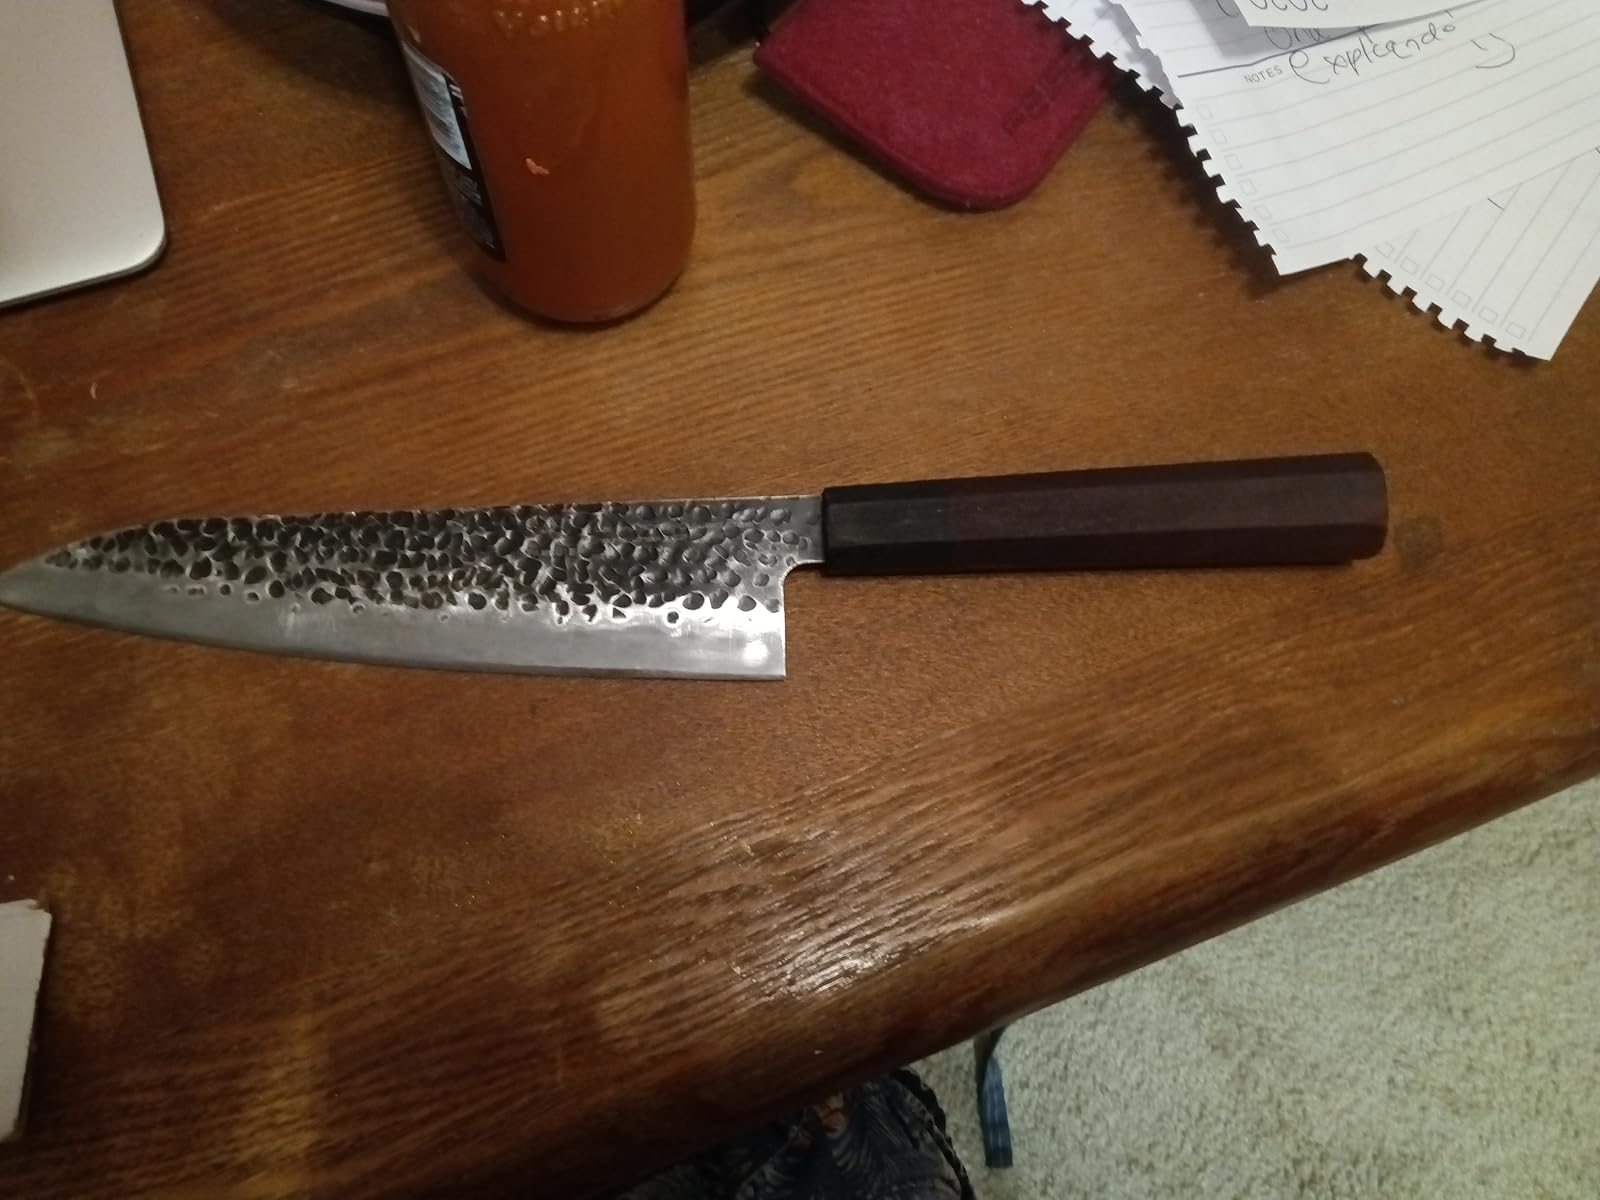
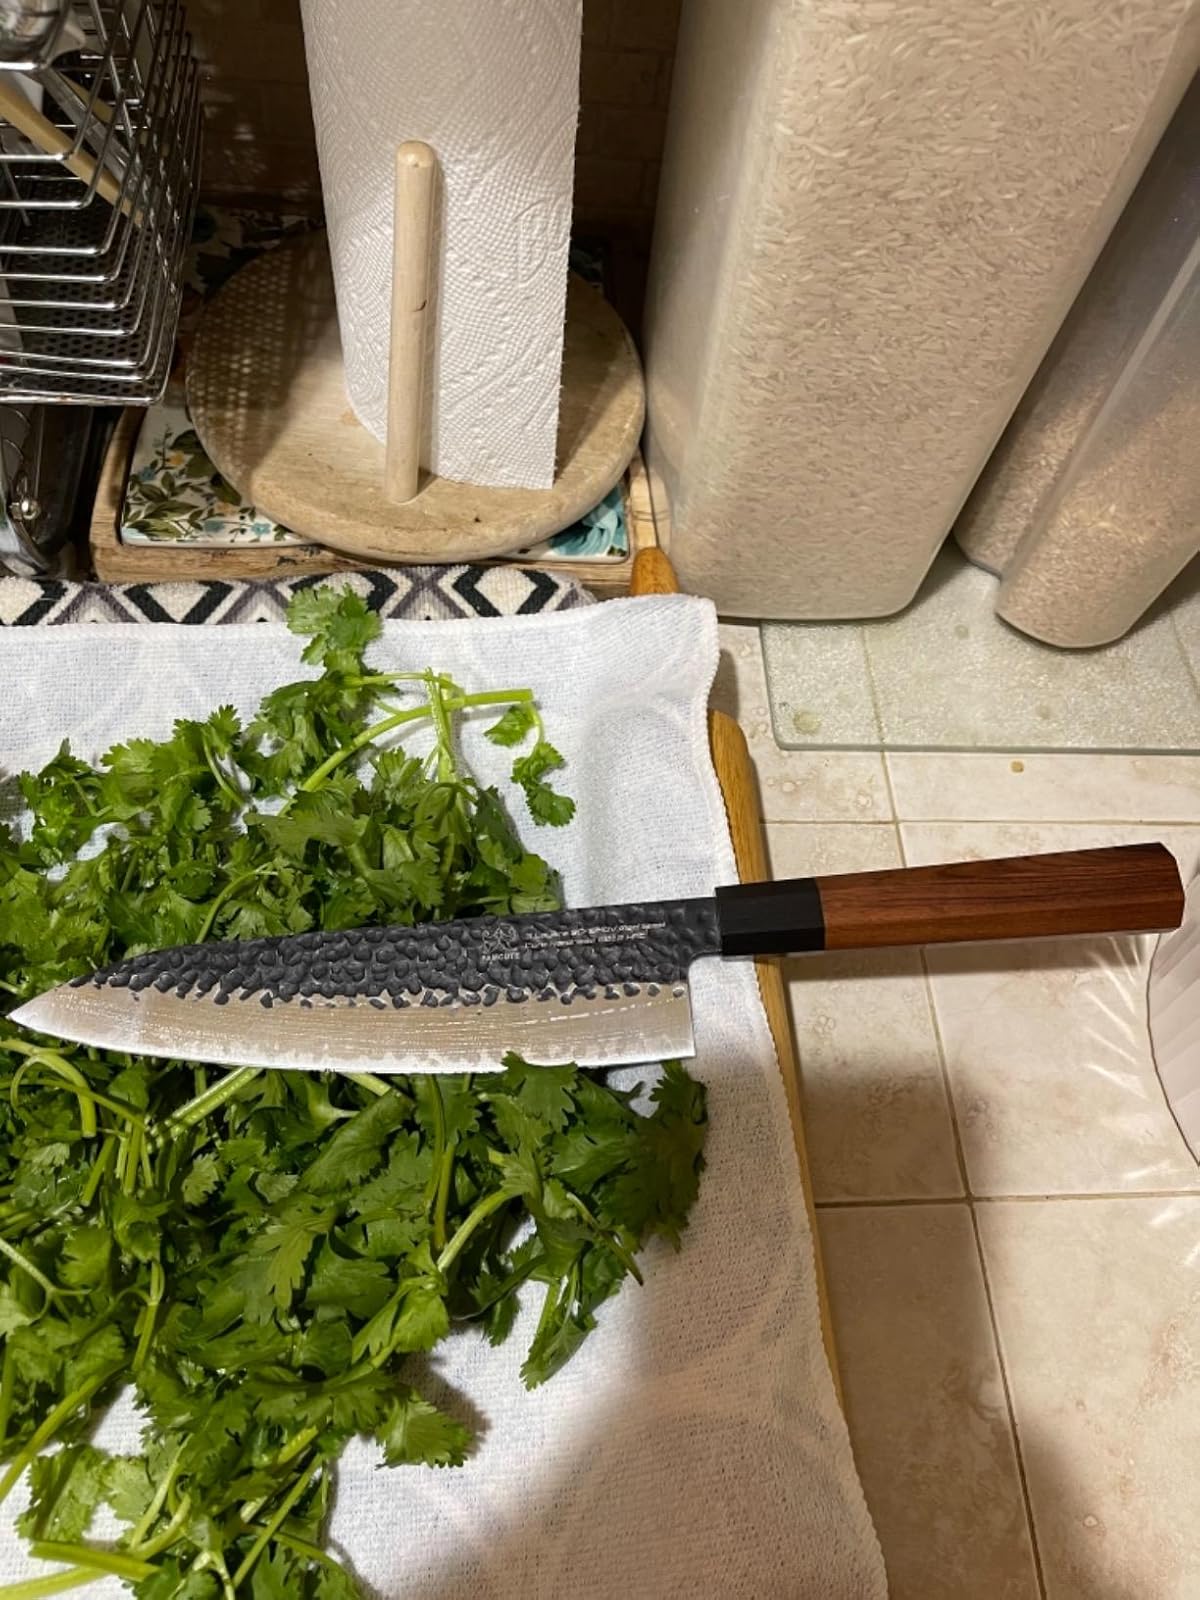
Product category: items_knife
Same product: yes